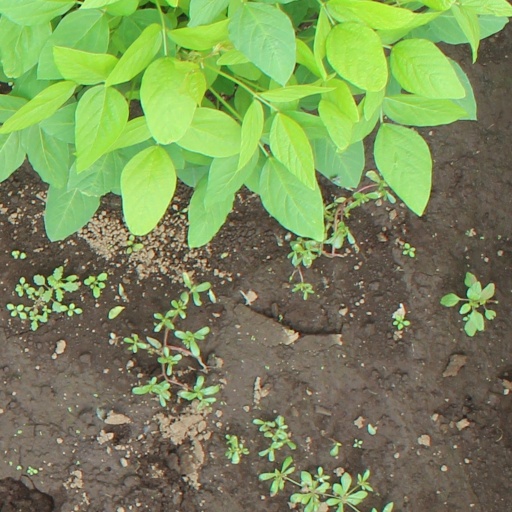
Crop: soybean